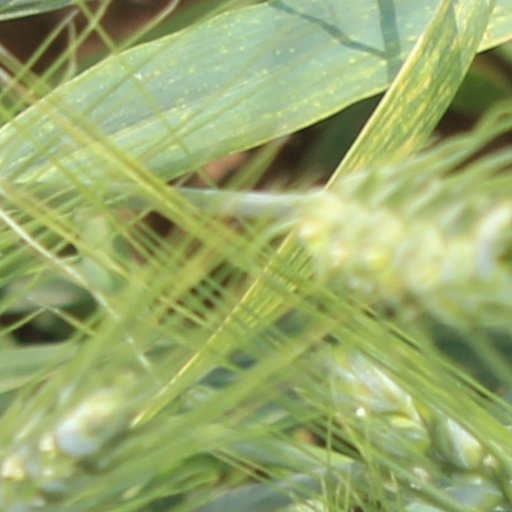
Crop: wheat